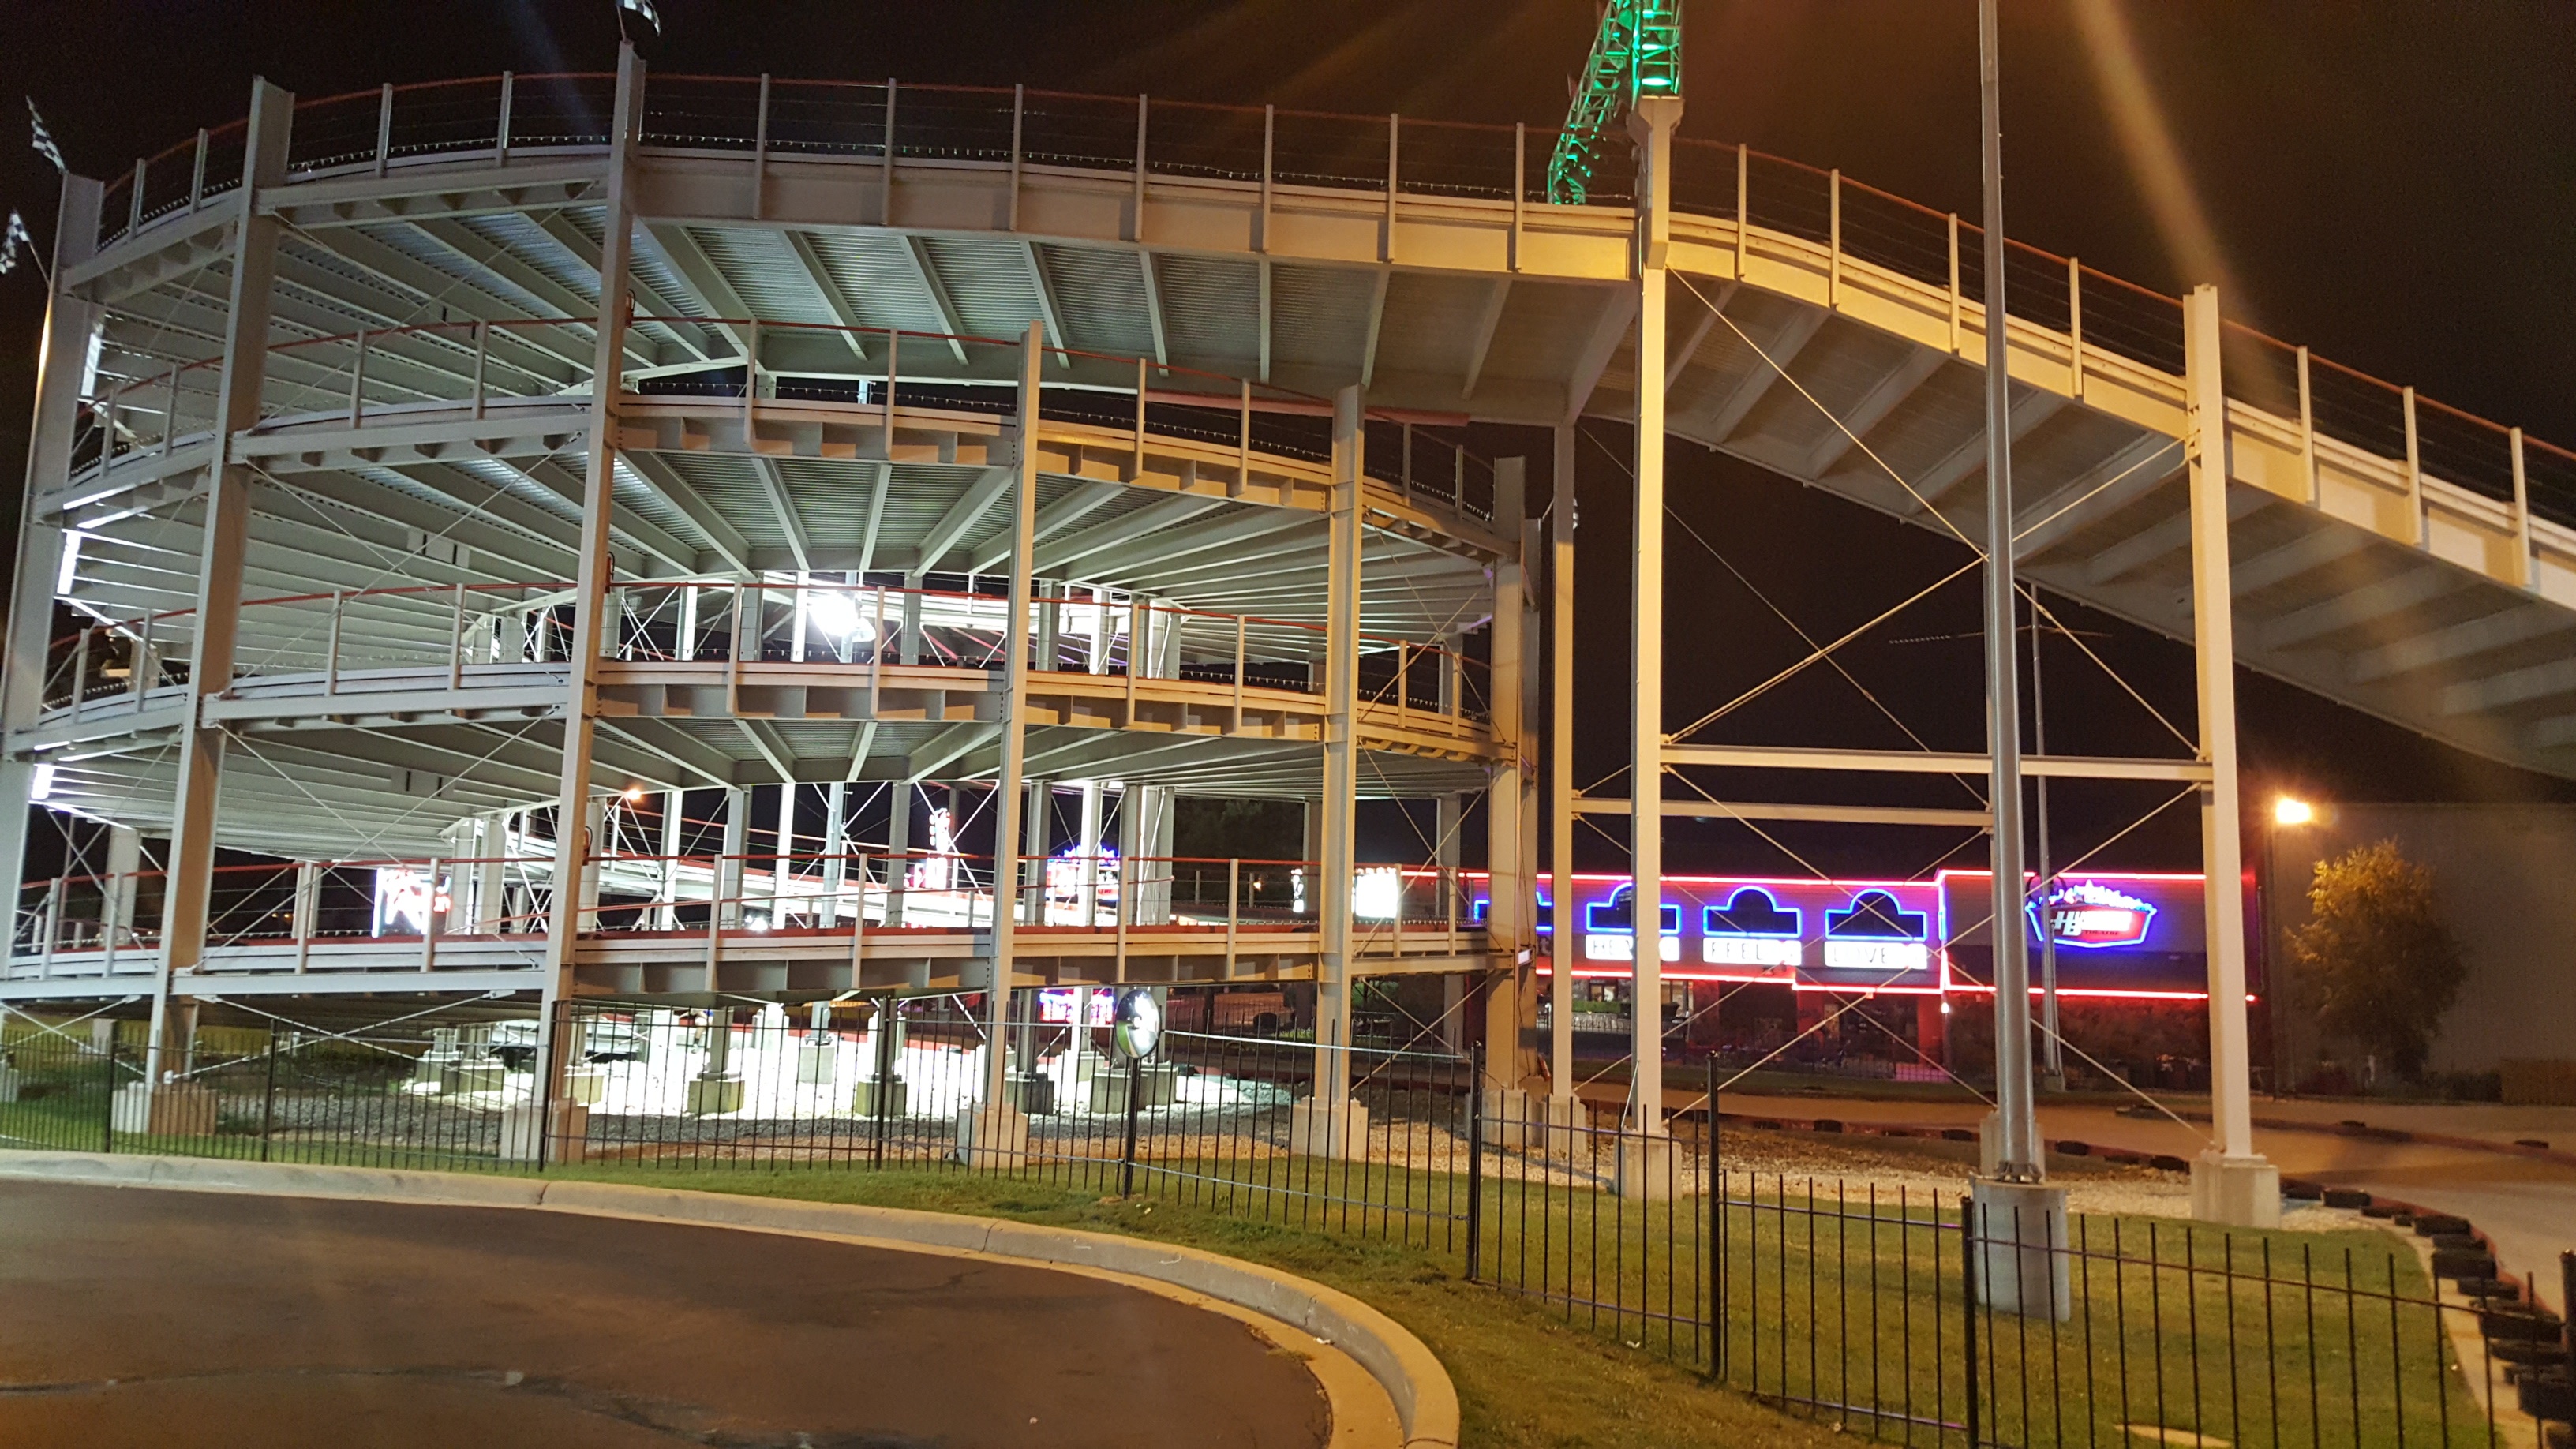
architecture, structure, night, stadium, arena, sport venue